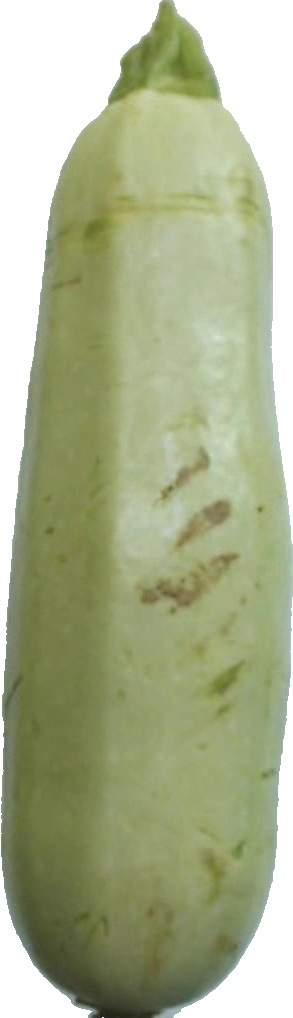
Label: zucchini_1